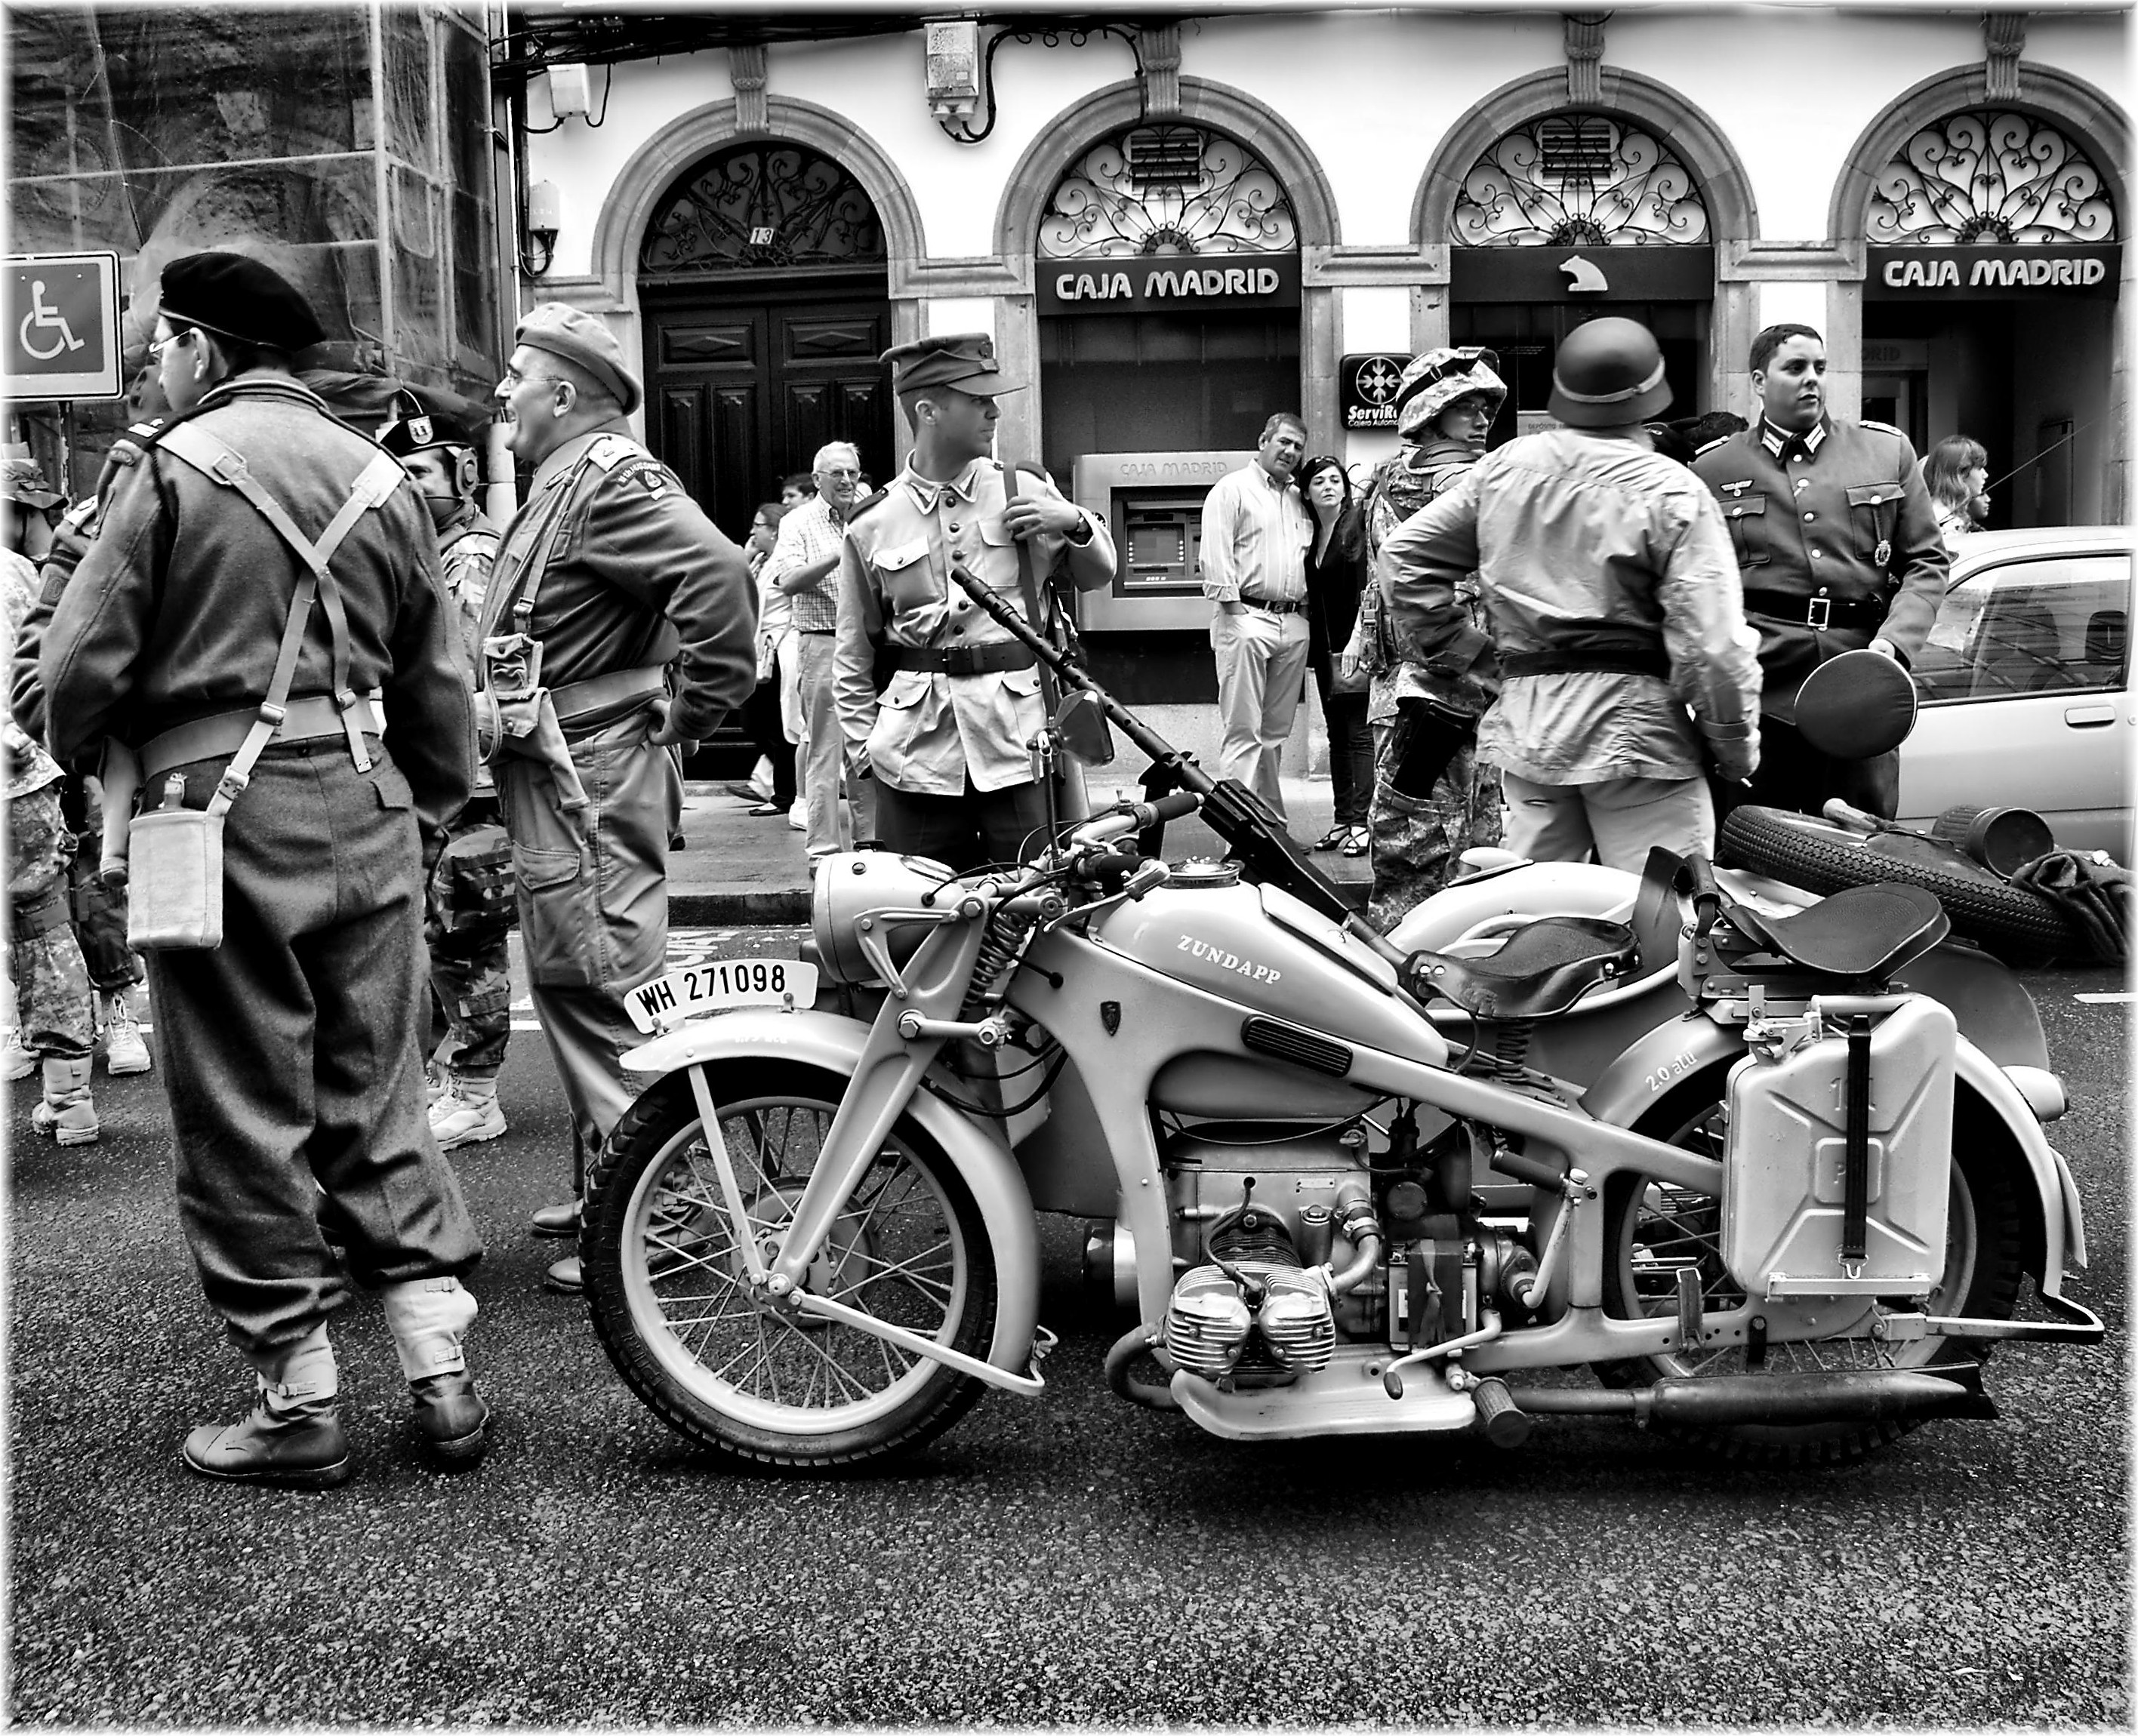
black and white, street, europe, vehicle, motorcycle, metal, monochrome, bw, spain, europa, galicia, blancoynegro, bn, espana, monocromo, blackwhitephotos, galiza, vehiculos, maquinas, militares, recreacion, lacoruna, motos, acoru a, coru a, motorcycling, monochrome photography